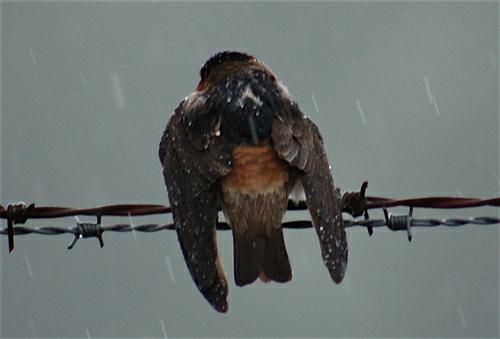
A photo of a cliff swallow